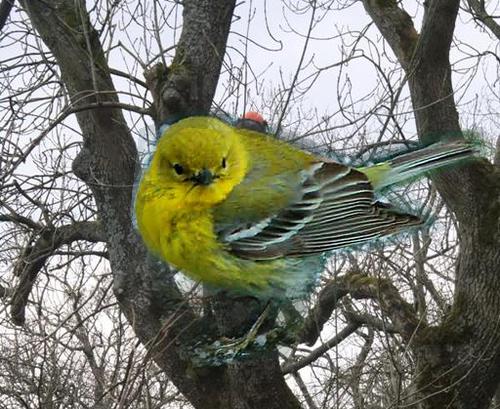
Bird species: Pine_Warbler
Bird type: landbird
Background: land